Marko Došen

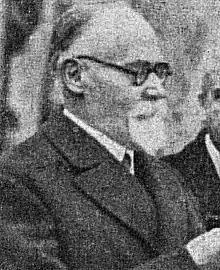
Marko Došen in 1933

Marko Došen (7 July 1859 – 7 September 1944) was a writer, who later became a Croatian Ustaše politician.